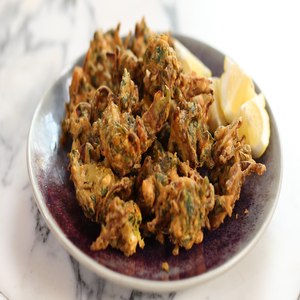
Dish: pakora